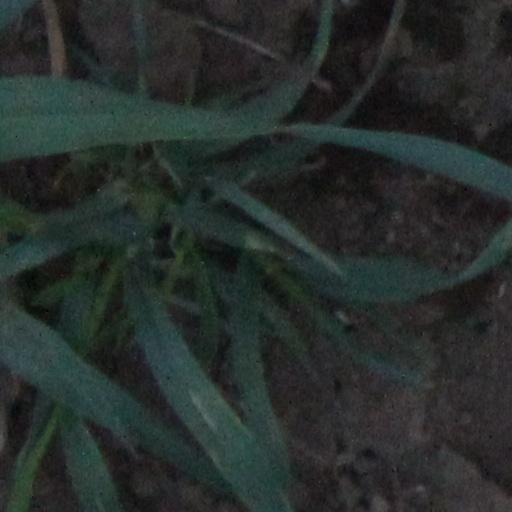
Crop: wheat